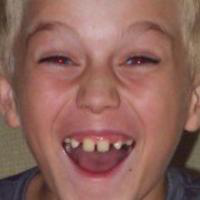
Age group: age 01-10